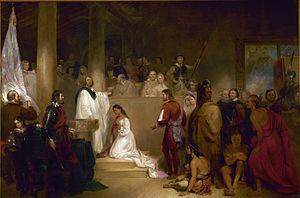
Pocahontas est une Amérindienne de la confédération de tribus Powhatans, fille de Nonoma Winanuske Matatiske et Wahunsunacock.